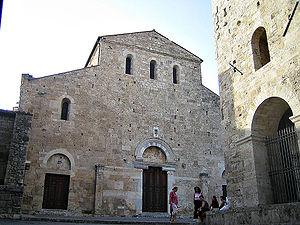
La liste suivante recense les cathédrales en Italie.